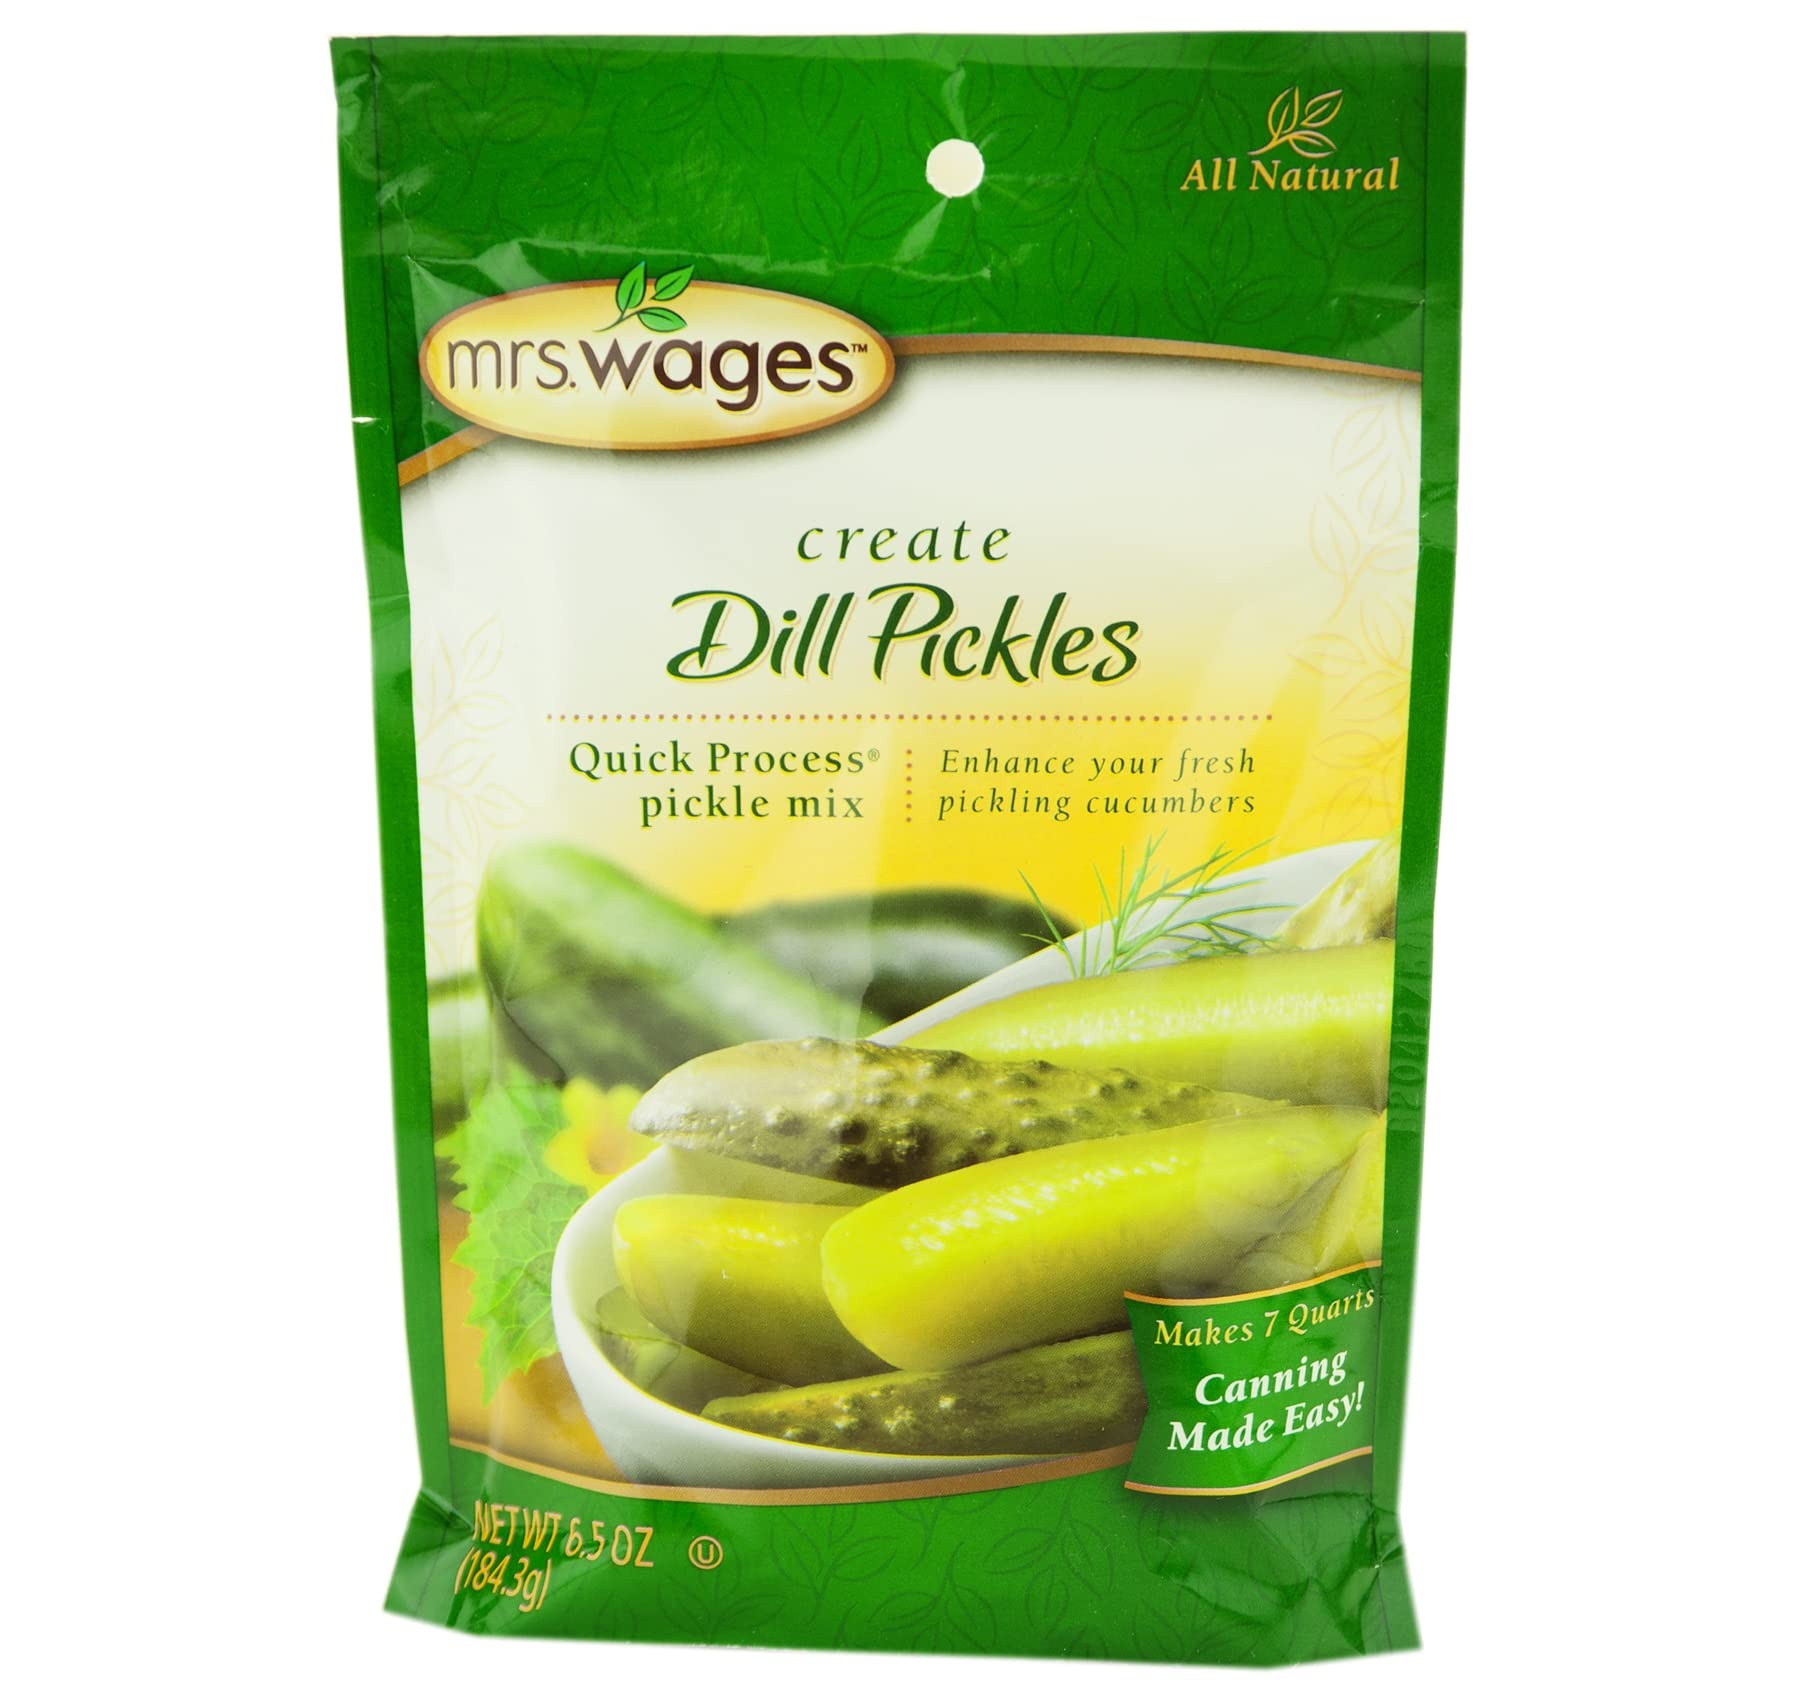
Item Name: Kauffman Orchards Mrs. Wages Dill Pickle Canning Seasoning Mix, 6.5 Oz. (Case of 12)
Product Description: Brought to you by Kauffman Orchards, this premium Dill Pickle Mix contains natural herbs and spices. The only ingredients required are vinegar and water through the canning process. Each package makes seven quarts of crisp, crunchy pickles -- the best price and quality value in canning. A boiling water bath method is required for the quick process recipes. The dill pickles are ready to eat twenty-four hours after preparation.
Value: 78.0
Unit: Ounce

Price: 62.99